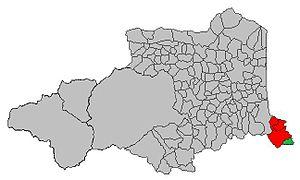
Vignoble de Banyuls et Collioure